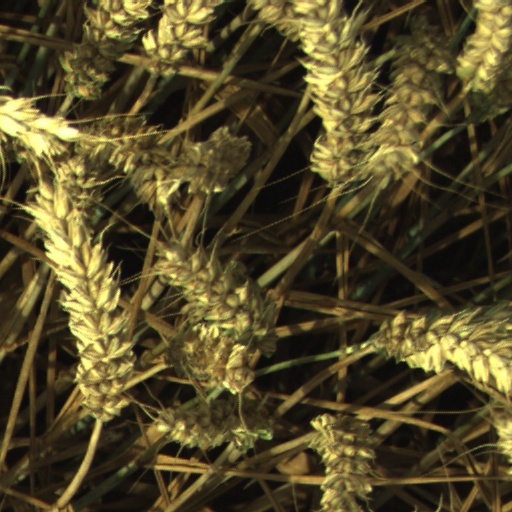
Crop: wheat